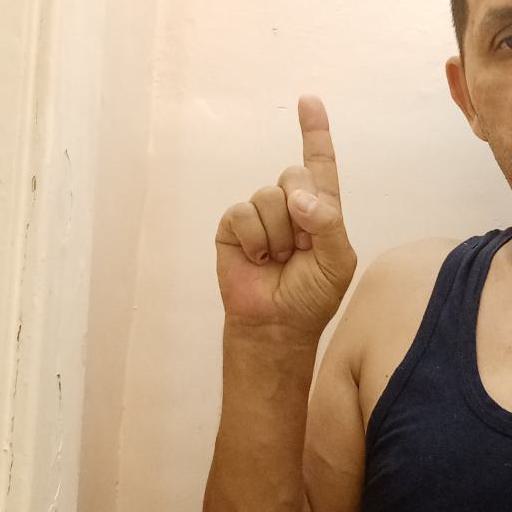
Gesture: one